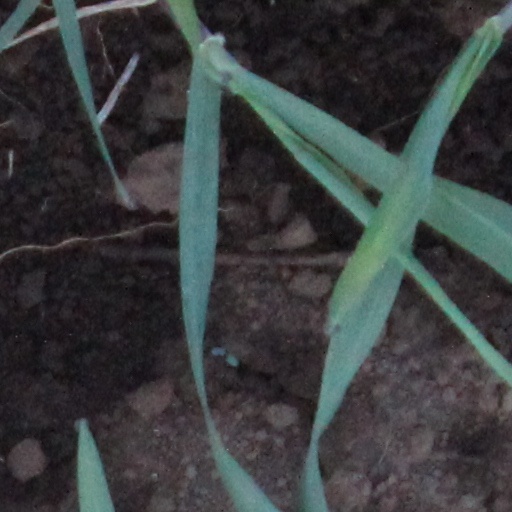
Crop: wheat